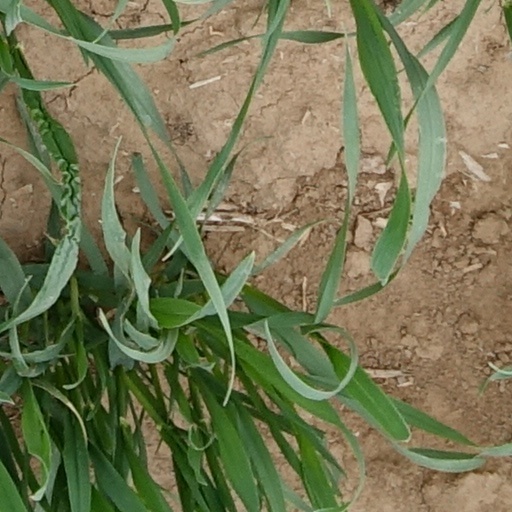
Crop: wheat